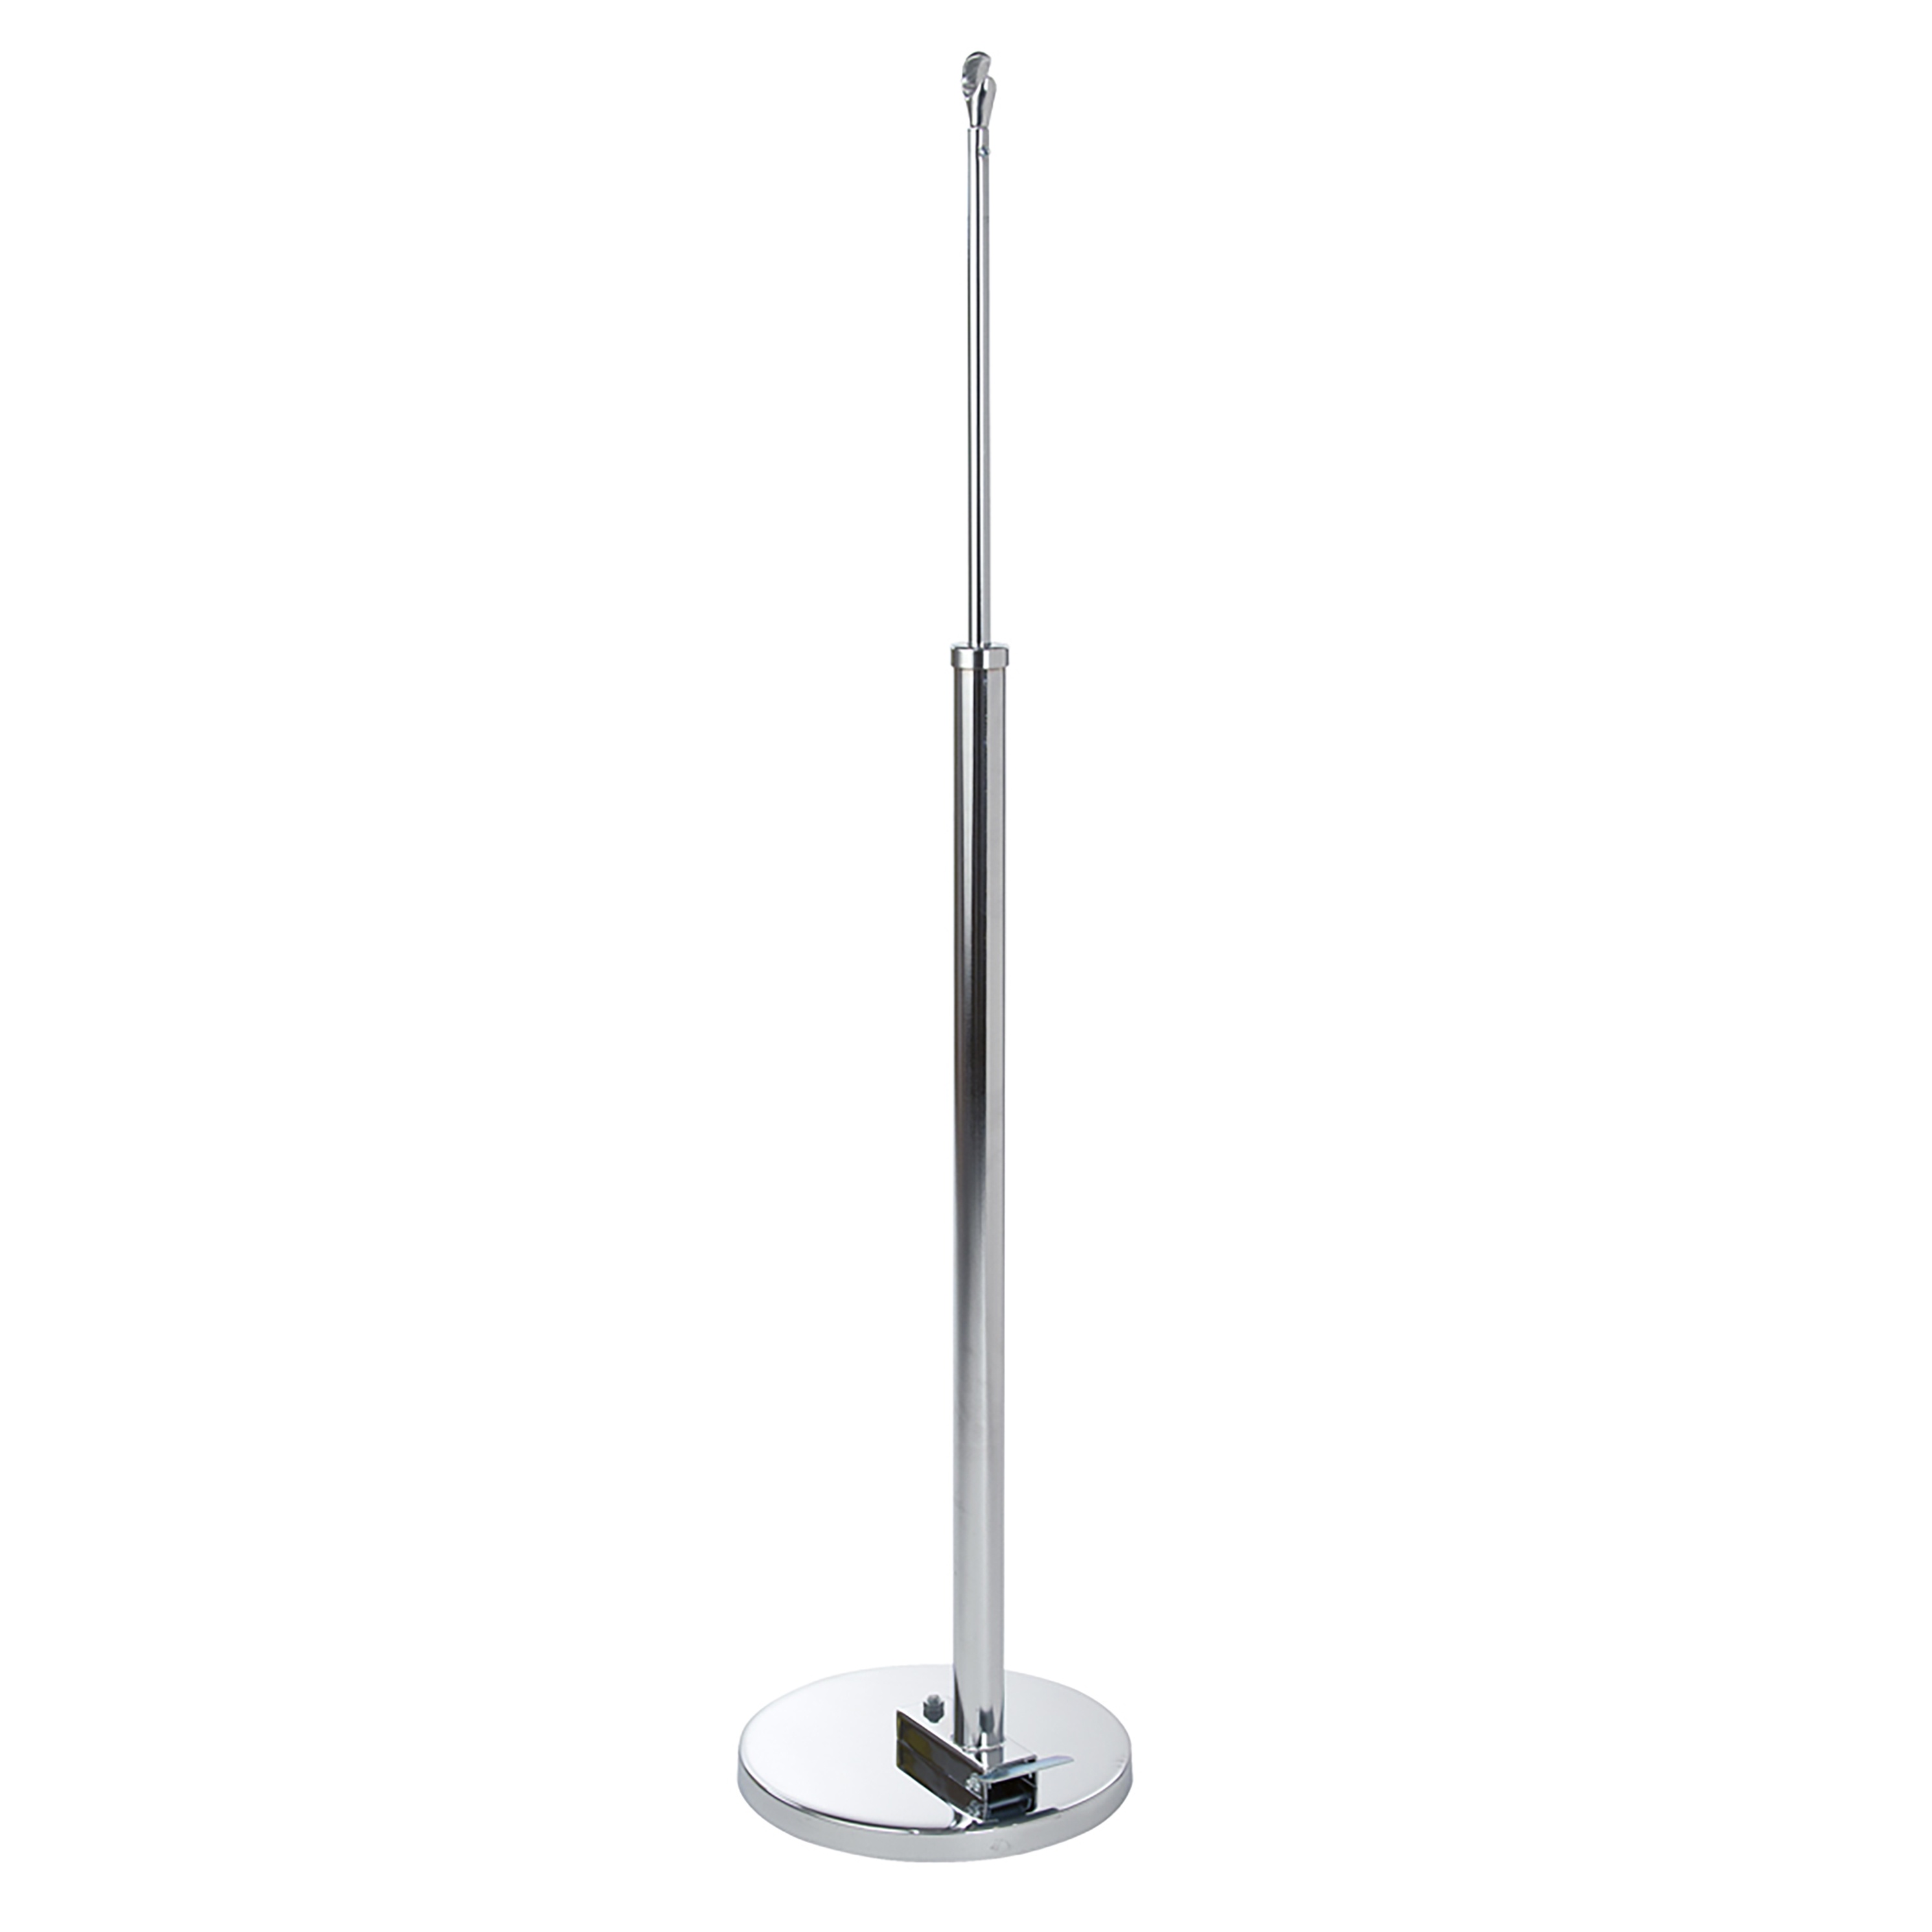
Bagging Jack w/ Round Base
Vertical jack adjusts from 39" to 68". Heavyweight base is 12" diameter
Brand: Econoco
Category: Business & Industrial > Retail > Retail Display Props & Models